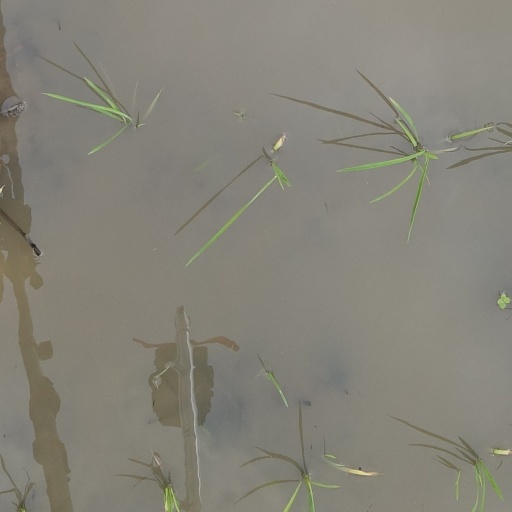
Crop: rice